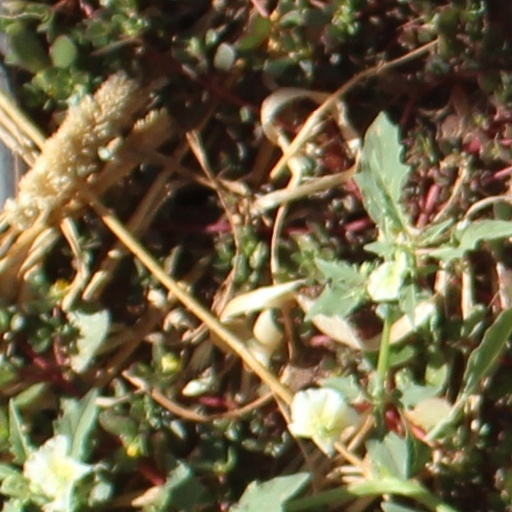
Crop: wheat